Eugene Chen

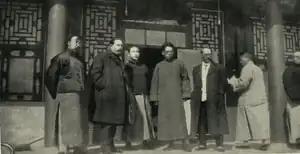
With other leaders of Wuhan Nationalist government, 1927, from left to right: Mikhail Borodin (second from left), Wang Jingwei, T. V. Soong and Eugene Chen

In January 1927, the Nationalists forcibly took control over the British concession in Wuhan, and when violent crowds also took the foreign concession at Jiujiang, foreign warships gathered at Shanghai. In the same month, Chen wrote an article ("a special message") for The Daily Express, in which he labeled the British as "the first to subject China to the political and economic domination of the West". More explicitly, he stated that the subjugation of China to the West was "the work of the opium wars, in which the British defeated China and imposed a system, not of visible conquest, as in India, but of invisible conquest, in the form of a regime of international control known as the reign of imperialism". Chen also presented the demands of the Nationalists: the restoration of "the lost independence of China", and "the cancellation of the unequal treaties on which the regime of foreign imperialism in China is based". Chen's negotiations with the British led in February 1927 to the Chen-O'Malley Agreement which provided for a combined British-Chinese administration of the concession. In 1929 the British concession in Wuhan formally came to an end. From then on it was administered by the Chinese authorities as the Third Special Area. While the event as such was comparatively minor, as was the territory involved, this nevertheless constituted both a diplomatic humiliation as well as an ominous precedent for the British government. In March 1927, with the rapidly approaching National Revolutionary Army (NRA) about to reach Nanjing there was an outbreak of violence against foreigners, now known as the Nanjing Incident, and Chiang Kai-shek launched White Terror attacks on Communists in Shanghai. Chen sent Borodin, his sons Percy Chen and Jack Chen, and the American leftist journalist Anna Louise Strong in an automotive convoy across Central Asia to Moscow. He, his daughters Si-lan and Yolanda, Soong Ching-ling, and the American journalist Rayna Prohme traveled from Shanghai to Vladivostok, and once again by Trans-Siberian Railway to Moscow.